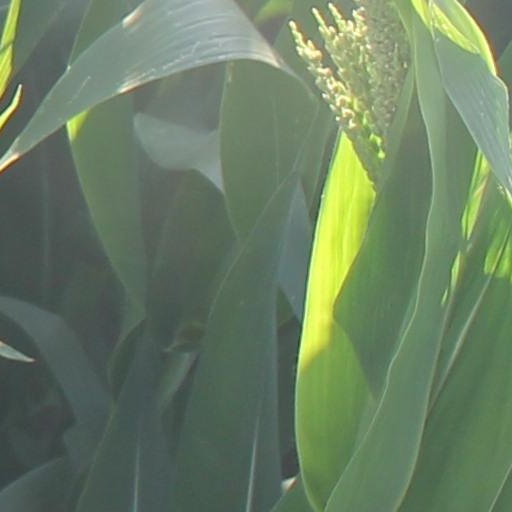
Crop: maize; corn